Anchisaurus

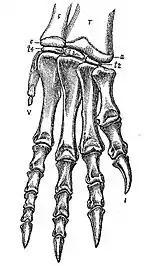
Right hind foot of "Ammosaurus major", now known to have been a synonym of "Anchisaurus polyzeus"

Fossils of "Anchisaurus" were originally discovered in the Portland Formation of the Newark Supergroup in the Connecticut River Valley. This formation preserves an arid environment with strong wet and dry seasons, from the Hettangian age into the Sinemurian age, between about 200 and 195 million years ago.